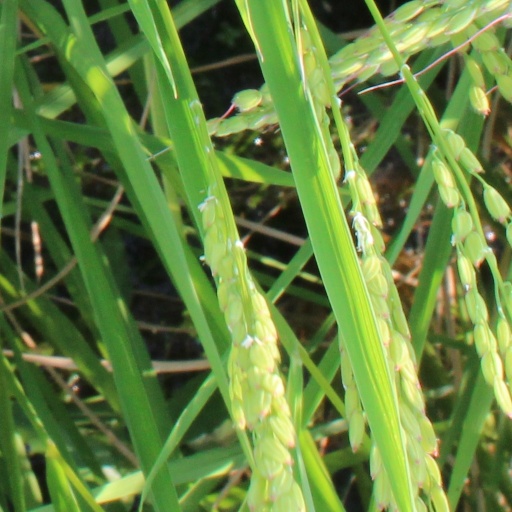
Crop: rice